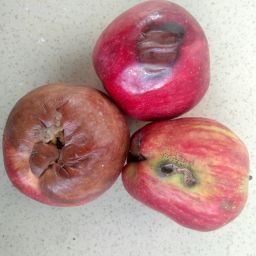
Fruit: Apple
Quality: Bad